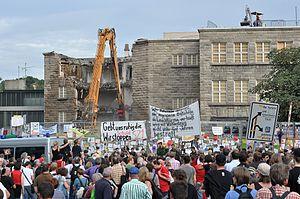
Stuttgart 21 est un projet ferroviaire et urbain allemand visant à complètement réagencer et moderniser le nœud ferroviaire de Stuttgart. Avec la nouvelle ligne Wendlingen–Ulm, le projet est aussi officiellement appelé projet ferroviaire Stuttgart-Ulm.